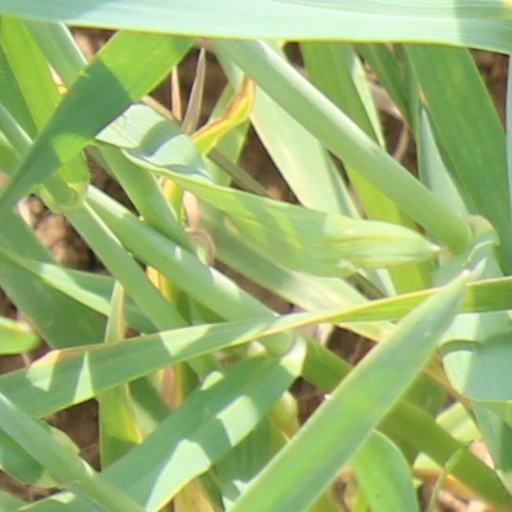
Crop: wheat